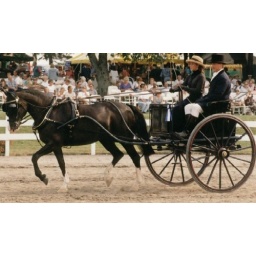
The world's largest gathering of carriages and coach horses in the Classical Driving Sports